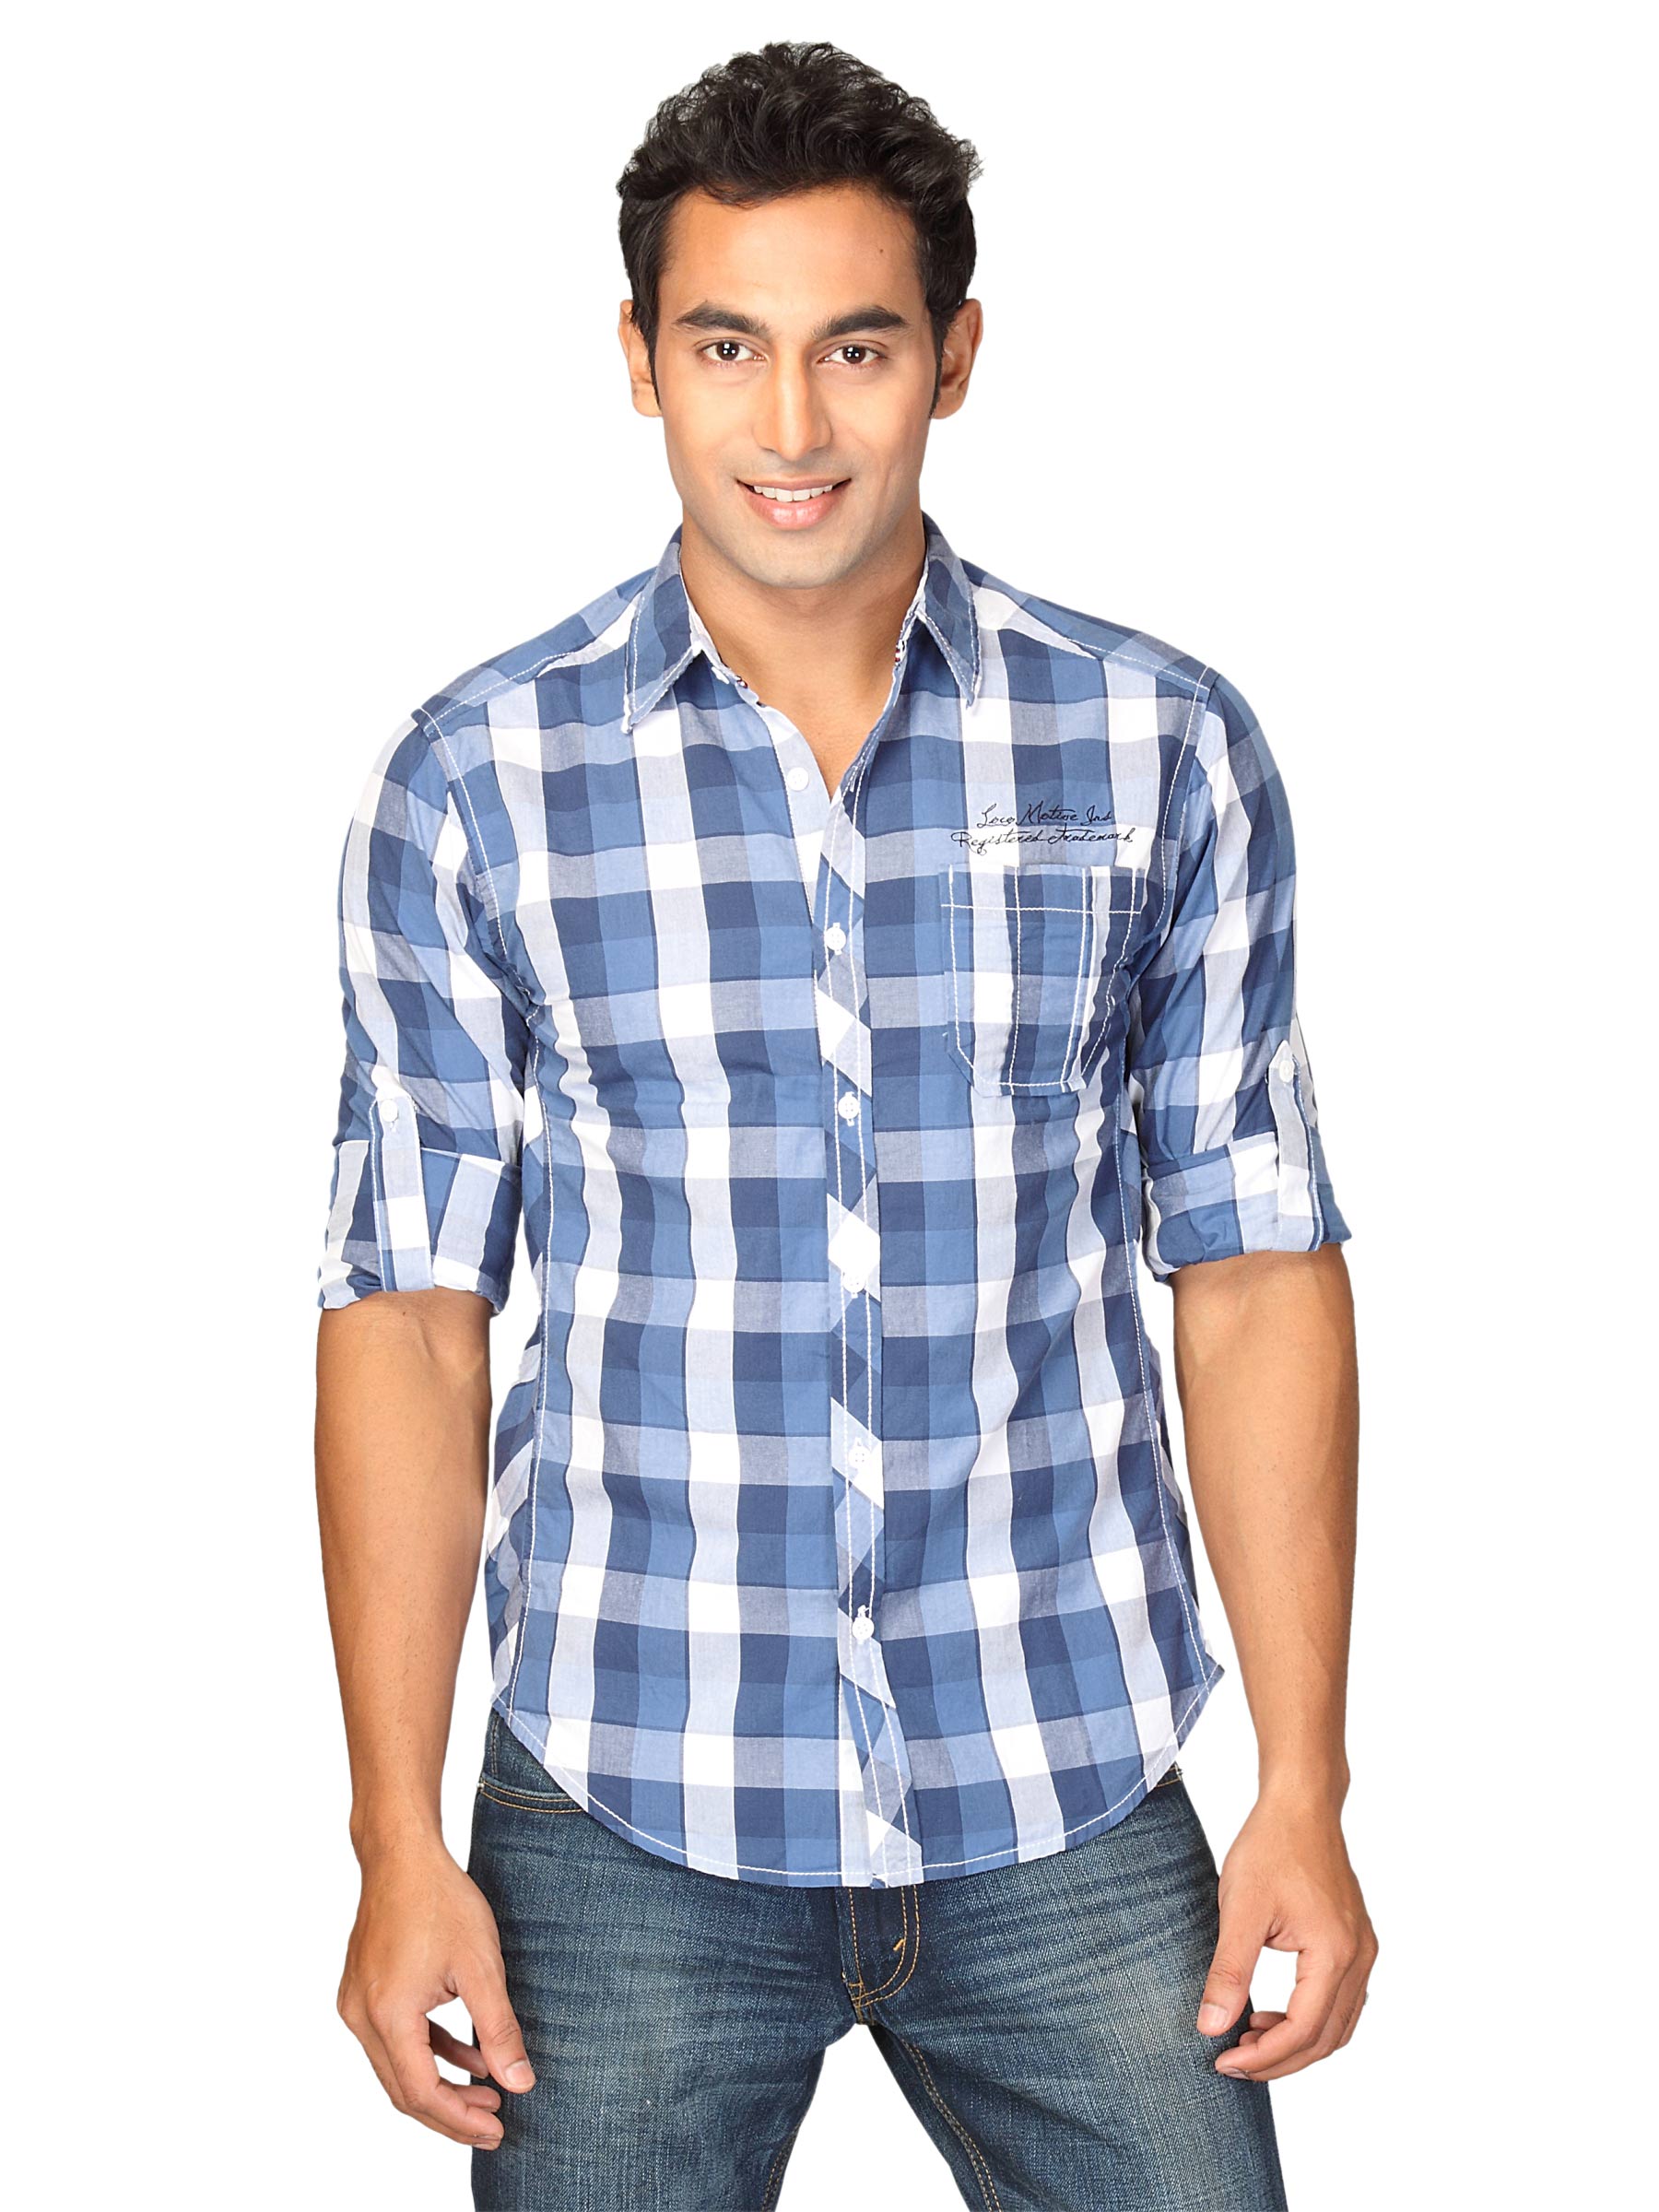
Locomotive Men Check Lae Blue Shirts
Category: Apparel / Topwear / Shirts
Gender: Men
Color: Blue
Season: Summer 2011
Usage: Casual